Amstrad

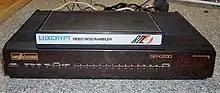
Amstrad SRX200 satellite receiver, with Luxcrypt decoder

Amstrad had been a major supplier of set top boxes to UK satellite television pay-TV provider Sky since its launch in 1989 following the launch of the SES Astra 1A TV satellite. Amstrad was key to the introduction of Sky, as the company was responsible for finding methods to produce the requisite equipment at an attractive price for the consumer - Alan Sugar famously approached "someone who bashes out dustbin lids", to manufacture mesh satellite dishes cheaply. Ultimately, it was the only manufacturer producing receiver boxes and dishes at the system's launch, and continued to manufacture set top boxes for Sky, from analogue to digital including Sky's Sky+ digital video recorder.